Singapore national under-17 football team

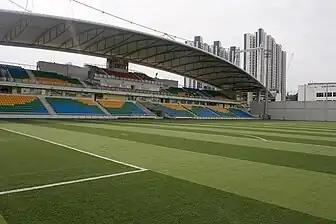
The Jalan Besar stadium

The youth team uses the Jalan Besar Stadium, sharing it temporarily with the senior team before the senior team moves to Singapore Sports Hub when it has finished construction.